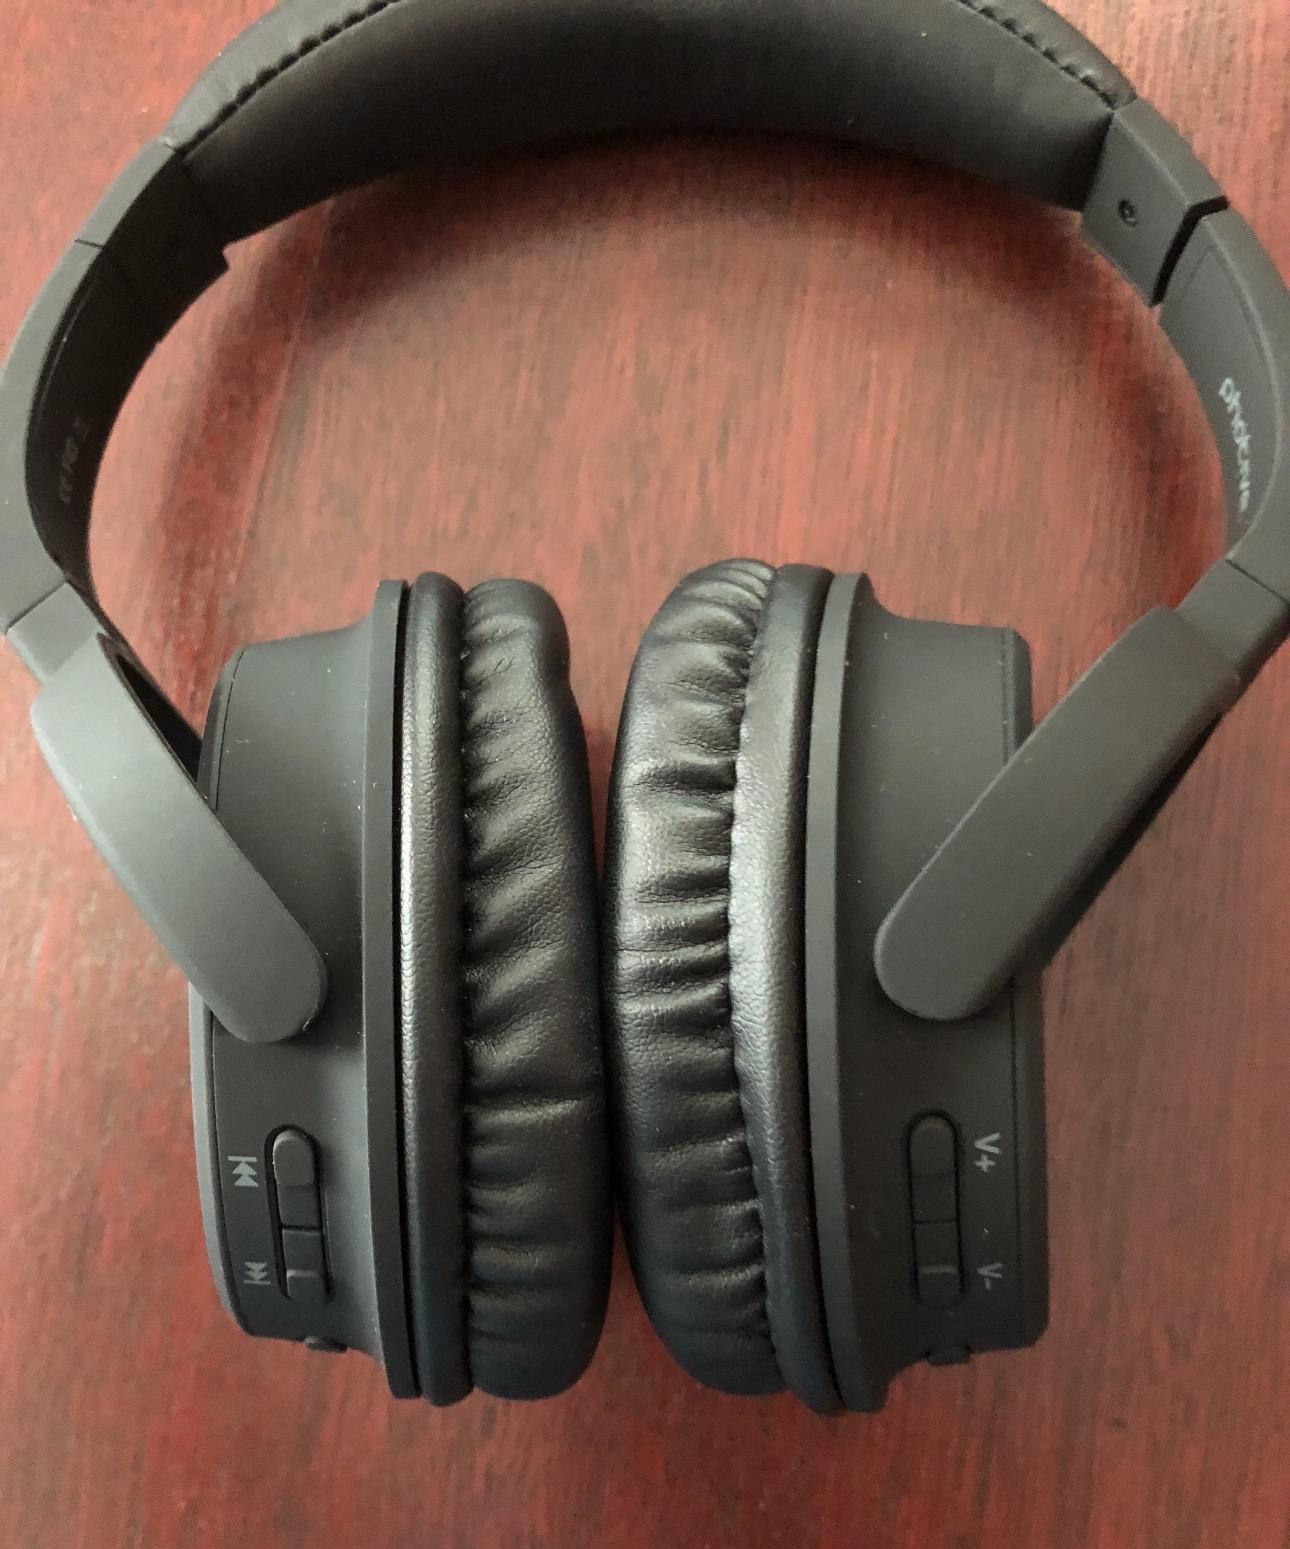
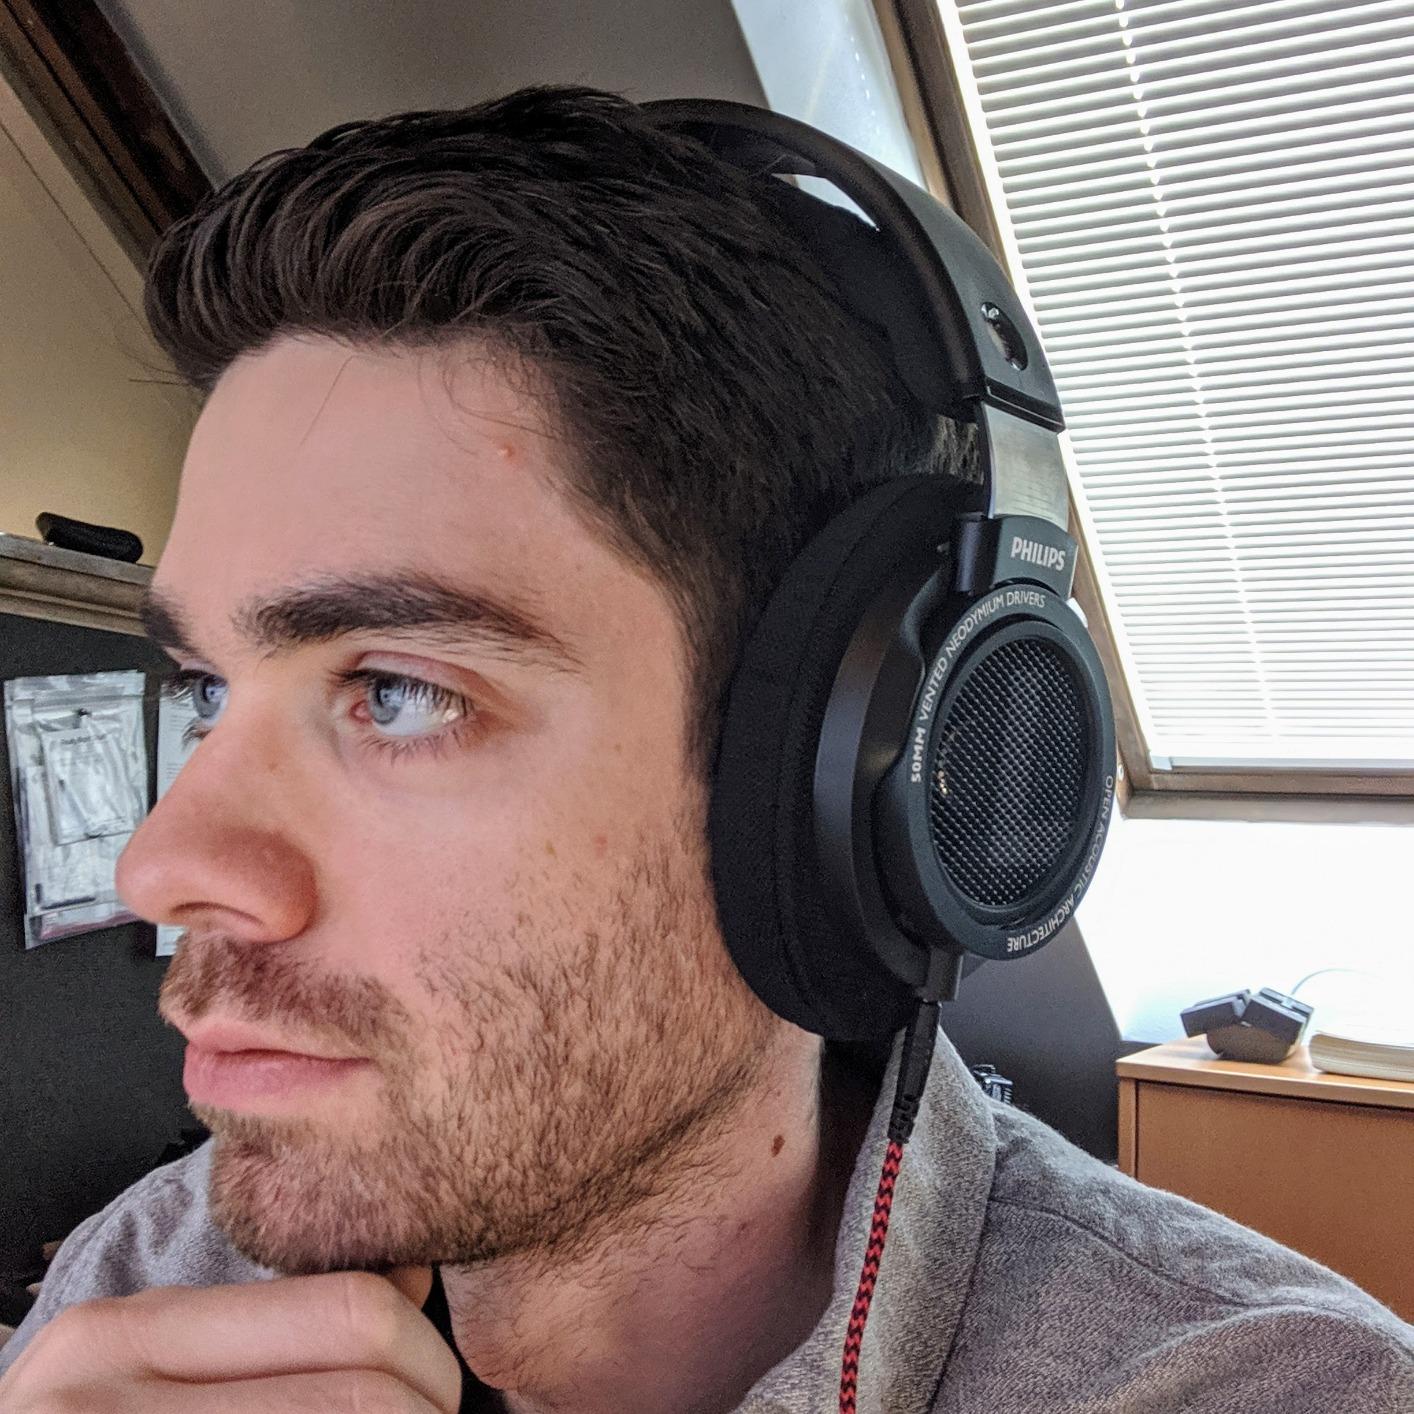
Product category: headphones
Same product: no